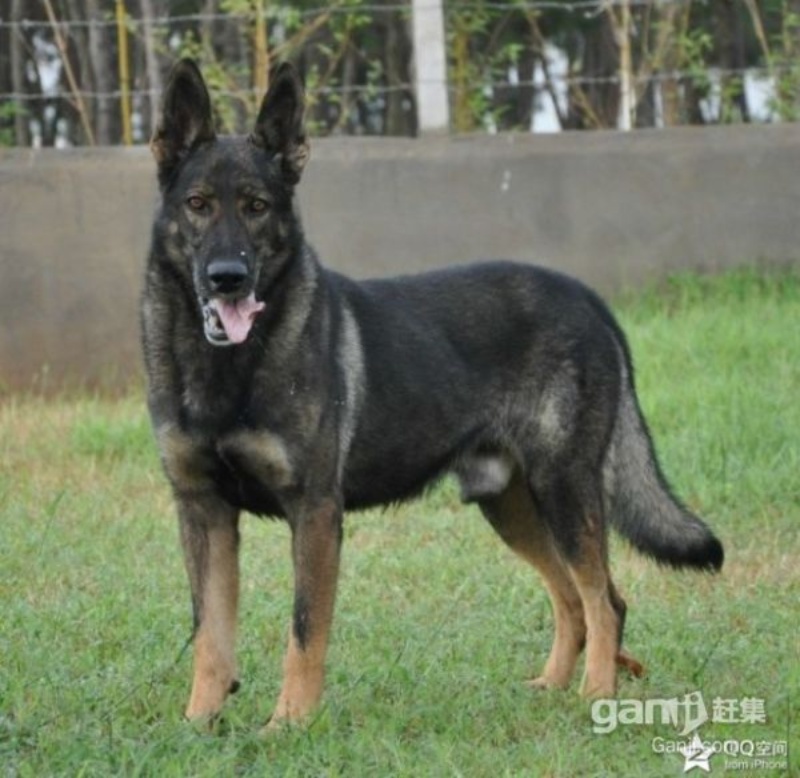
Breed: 258-n000104-Black_sable